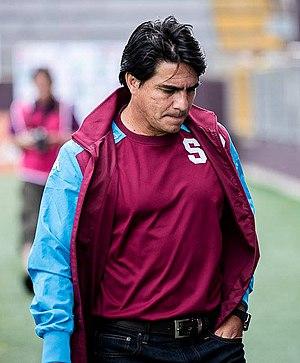
Vladimir Antonio Quesada Araya est un joueur de football international costaricien, qui évoluait au poste de défenseur, avant de devenir entraîneur.